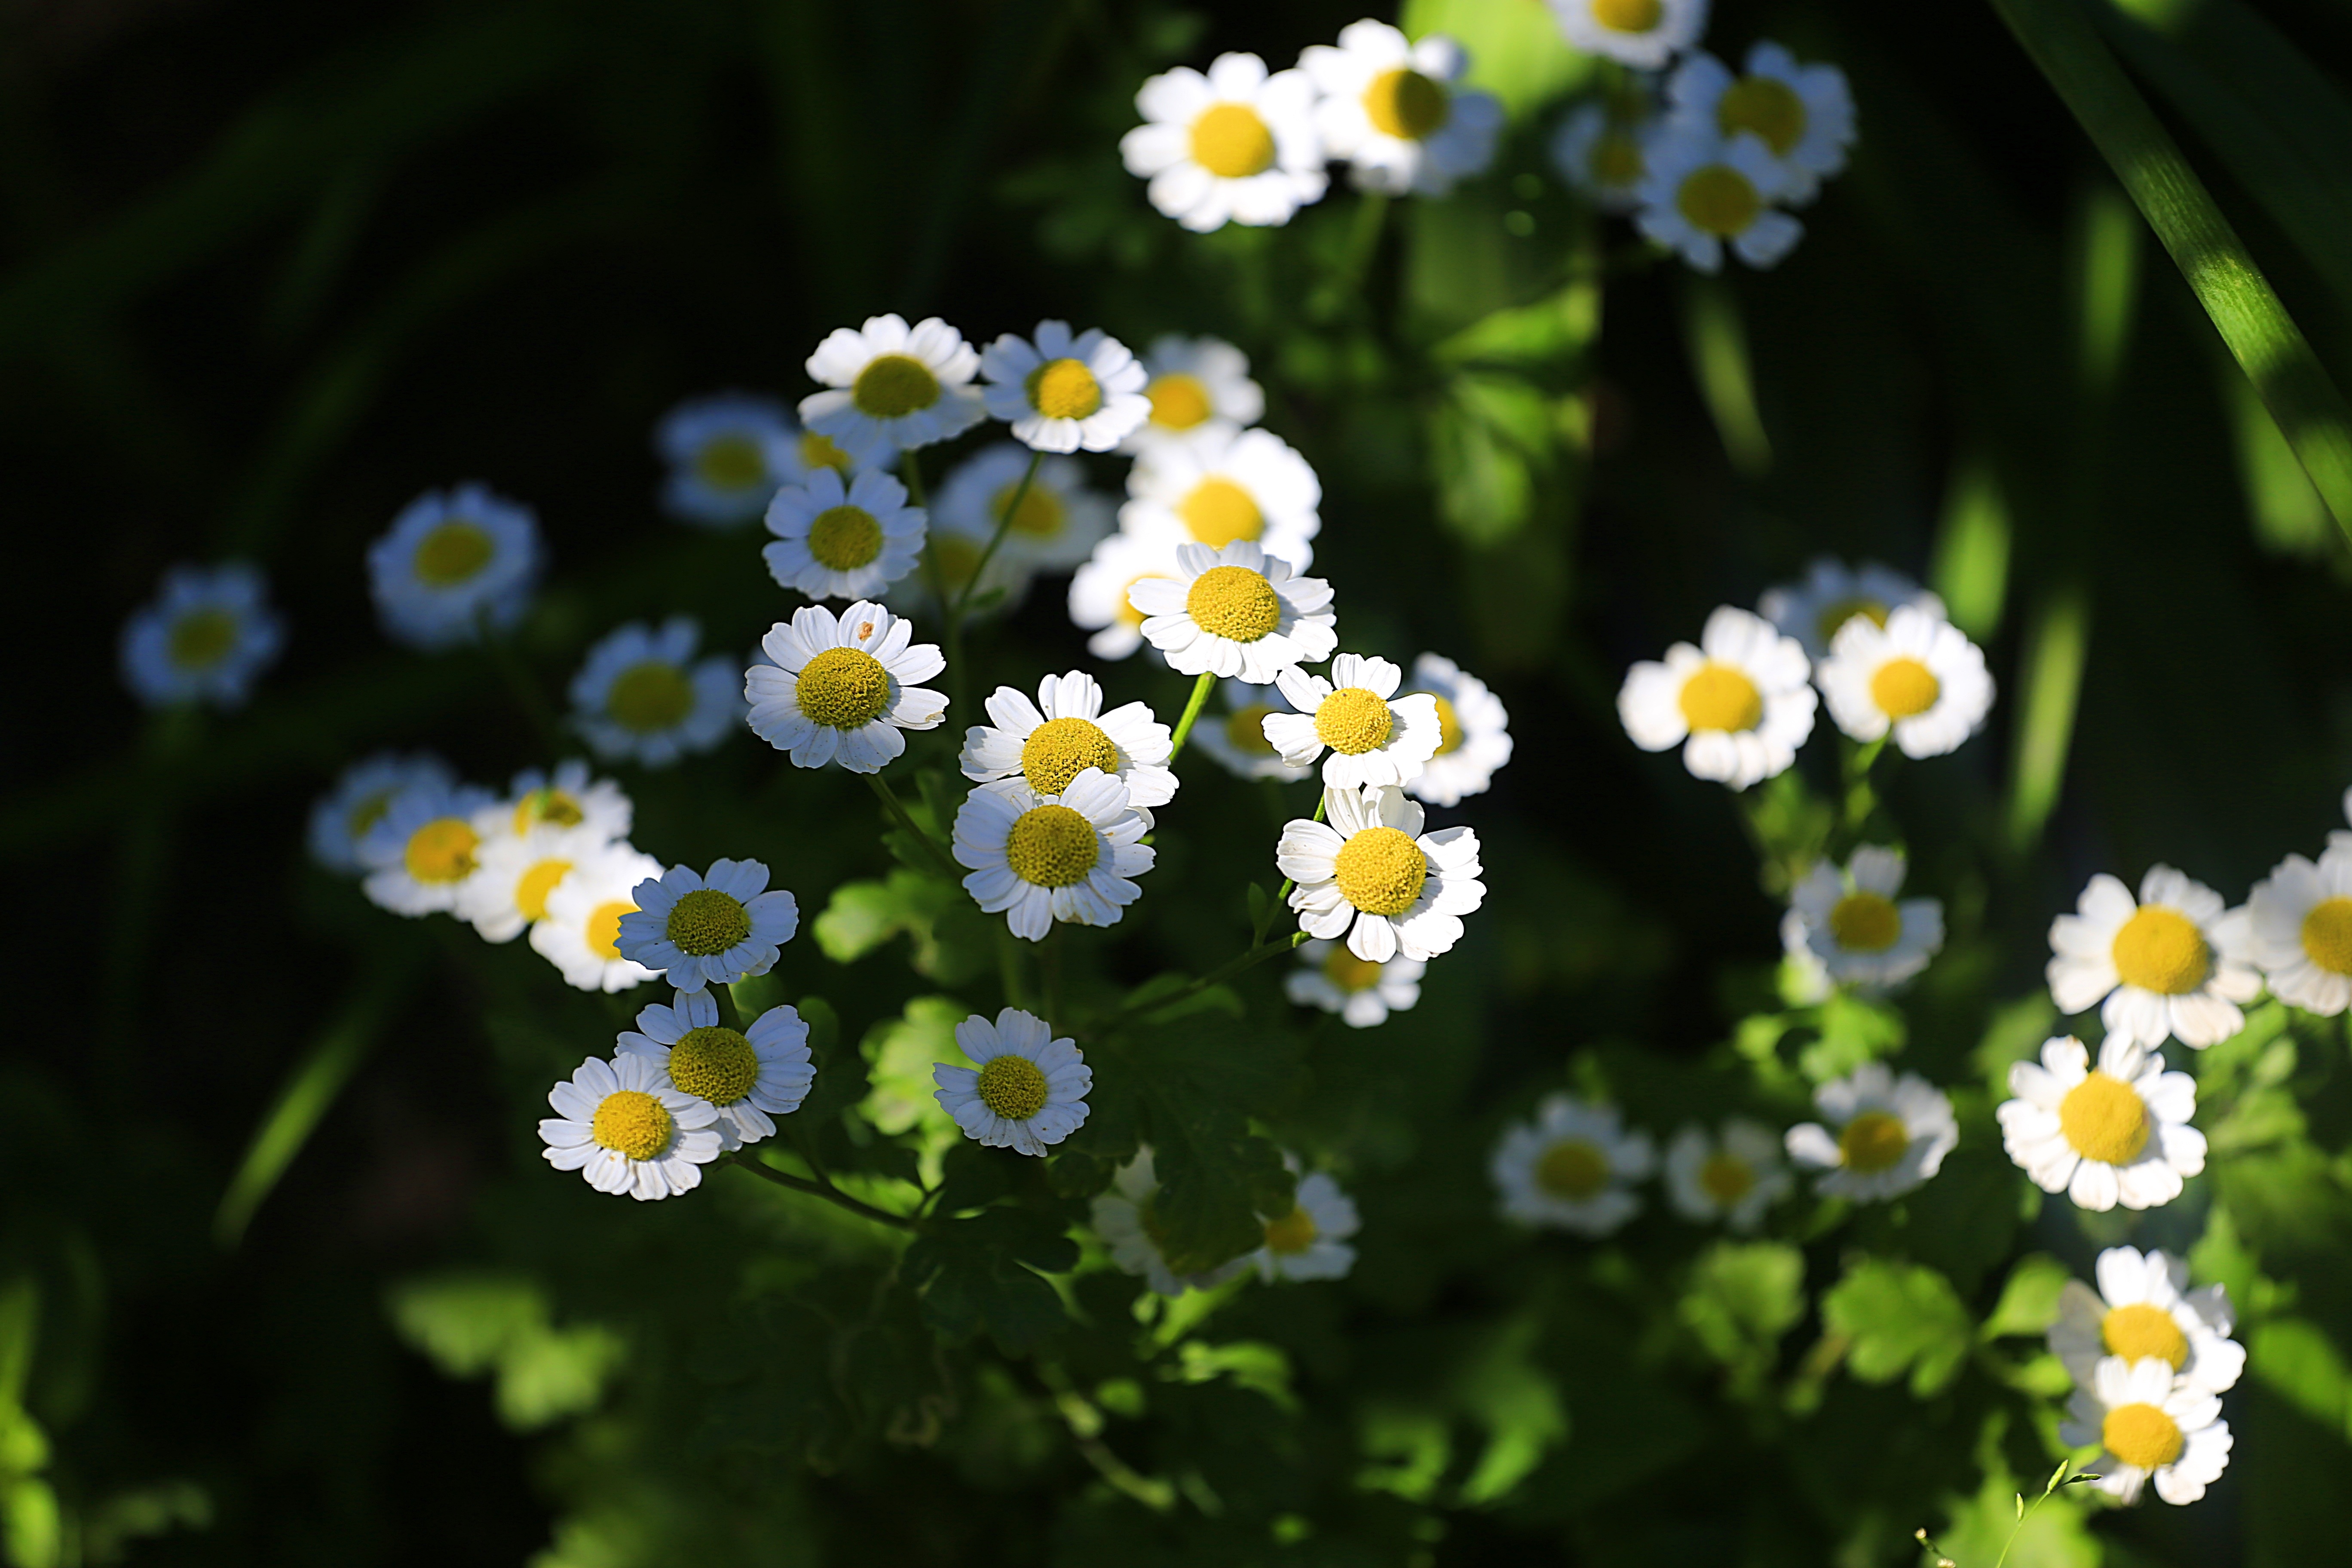
nature, blossom, plant, sun, white, meadow, flower, bloom, summer, daisy, herb, macro, botany, yellow, garden, closeup, flora, plants, wildflower, flowers, forget me not, composition, beautiful, dacha, chamomile, white flowers, summer flowers, garden flowers, garden flower, flowering plant, daisy family, bright colors, delicate flower, annual plant, land plant, chamaemelum nobile, tanacetum parthenium